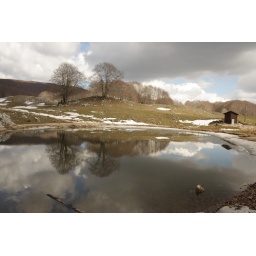
Little lake in the mountain close to Rome